Churchill's Port

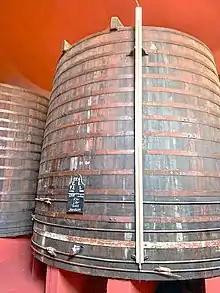
Port ageing in a large wooden vat

Churchill's range includes vintage-dated ports and vintage port from the Quinto do Rio in the Torro valley, finest reserve, and the wines known as "Churchill's Estates" which developed to include 10 and 20-year old tawny ports. They also offer a white port.